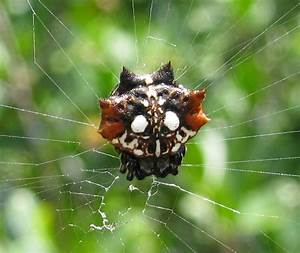
Label: ragno